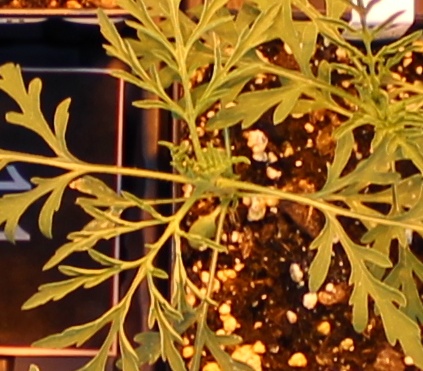
Label: Ragweed